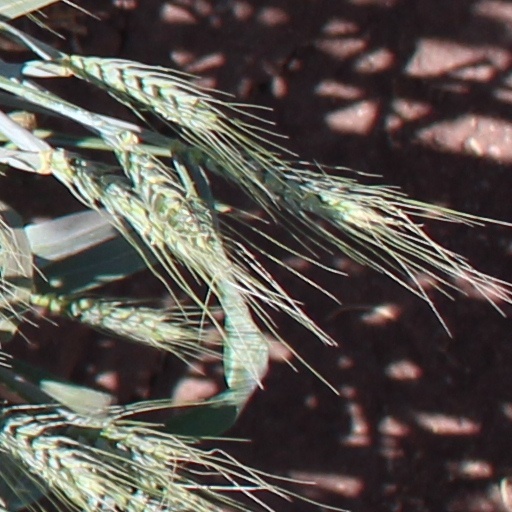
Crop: wheat